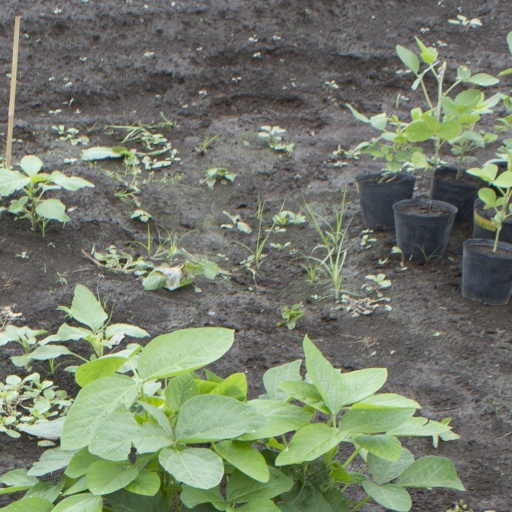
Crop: soybean